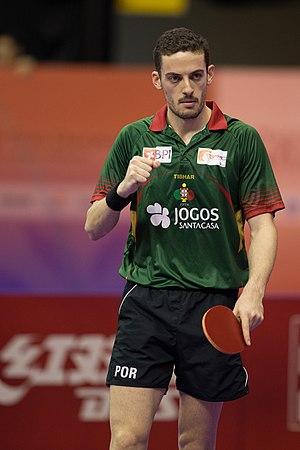
Marcos Freitas est un pongiste portugais qui évolue en France dans le club de l'AS Pontoise-Cergy TT qui dispute le championnat de France de Pro A.